Kurfürstenplatz

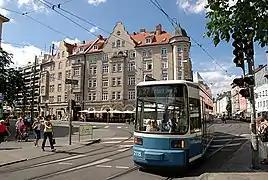
Tram 27 in front of the building erected by Xaver Heininger in 1898 at Belgradstraße 1

Kurfürstenplatz is a square in the Munich district of Schwabing and is located about two and a half kilometres north of the city centre. It is the intersection of several streets and tram lines and was built in 1915 and named after the Elector Maximilian II. Emanuel, born in Munich in 1662.